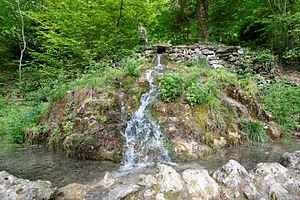
Site de la ""Fontaine de Jouvence"". (Réserve naturelle régionale du Val-Suzon) (Côte d'or, Bourgogne, France)."